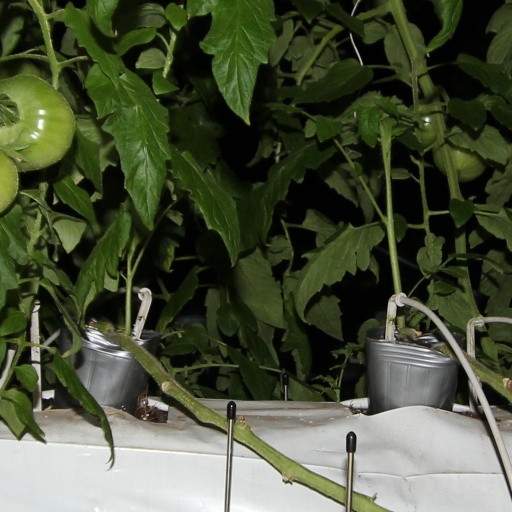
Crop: tomato